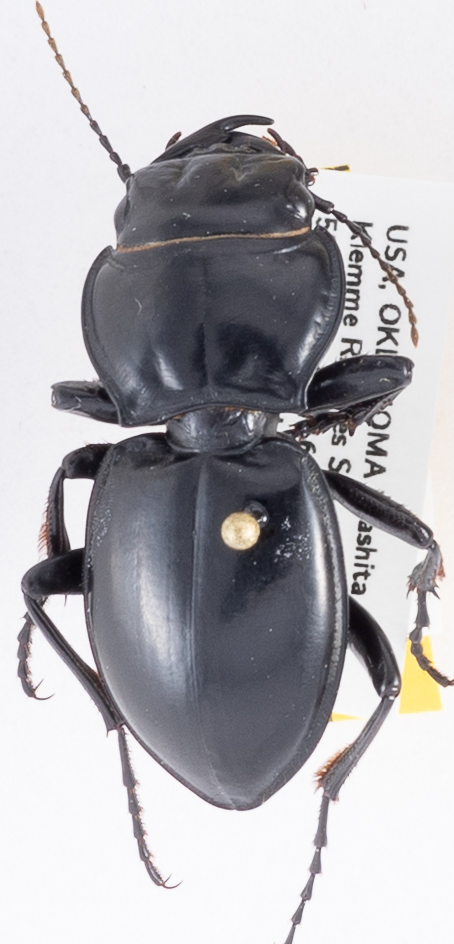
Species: Pasimachus californicus
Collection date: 2018-07-11
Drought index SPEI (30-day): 0.26
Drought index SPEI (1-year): -0.926
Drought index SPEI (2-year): -0.8